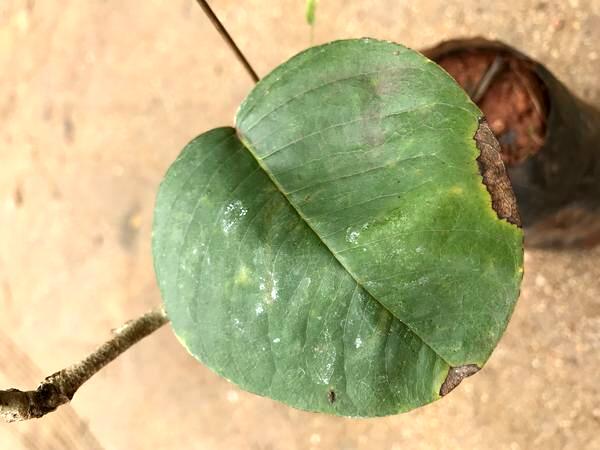
Plant: Raktachandini